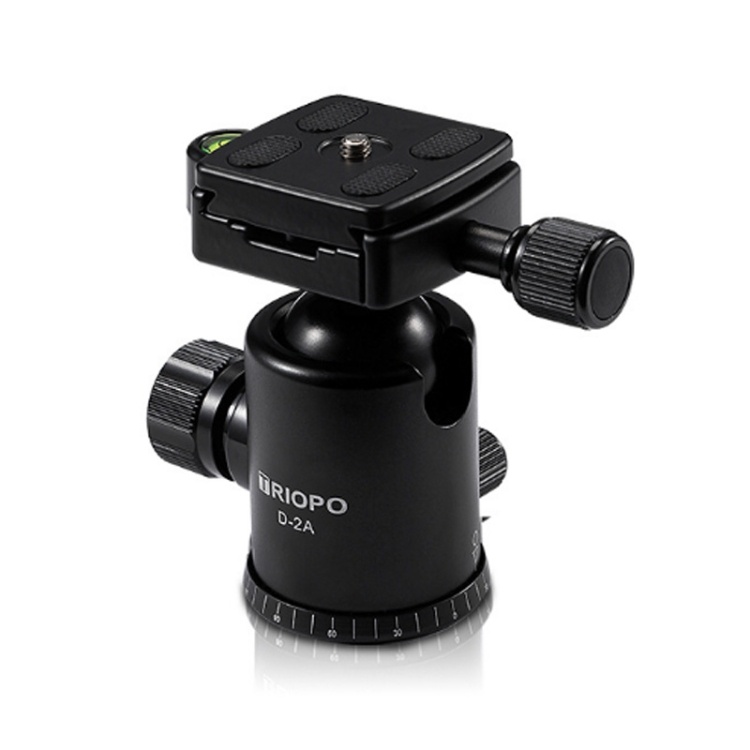
TRIOPO D-2A 360 Degree Rotation Aluminum Alloy Tripod 36mm Ball Head with Quick Release Plate
Features 1. Made of aluminum alloy, very durable. Load capacity is up to 10kg. Adopt the most advanced CNC manufacturing process, surface finishing and anodizing techniques, which make the ball head very easy and smooth in operation. 2. Its removable quick release plate, with location pin and non-slip rubber pad, can effectively avoid your camera falling off accidentally. 3. One built-in bubble level in quick release clamp plays an important role in balancing your camera and locating view finding. 4. With 3/8 inch screw hole on bottom, make it fit for various professional tripods, monopods and video sliders. With 1/4 inch screw mount is suitable for most cameras. 5. 360 degree panning movement with calibrated precision design makes the ball head being suitable for 360 degree panoramic shooting. 5. 3 independent control knobs, one is used for fixing or uninstalling the QR plate, other two damping knobs are used for adjusting the shooting angle of your camera in different directions. Specification 1. Model: D-2A 2. Head Type: 360 degree panoramic ball head 3. Material: Aluminum alloy 4. Load Capacity: 10kg 5. Screw Mount of Top: 1/4 inch 6. Screw Hole of Bottom: 3/8 inch 7. Ball Diameter: 36mm 8. Base Diameter: 50mm 9. Tripod Head Height: 100mm 10. Quick Release Plate Size: 48x48mm Specification: General Model D-2A Material Aluminum alloy, Aluminum Lens 10kg Diameter Ball Diameter: 36mm,Base Diameter: 50mm Quick Shoe Size 48x48mm Socket Size 1/4 inch, 3/8 inch Product Size Tripod Head Height: 100mm Package Weight One Package Weight 0.05kgs / 0.11lb One Package Size 15cm * 12cm * 8cm / 5.91inch * 4.72inch * 3.15inch Qty per Carton 40 Carton Weight 1.40kgs / 3.09lb Carton Size 42cm * 50cm * 32cm / 16.54inch * 19.69inch * 12.6inch Loading Container 20GP: 396 cartons * 40 pcs = 15840 pcs 40HQ: 921 cartons * 40 pcs = 36840 pcs
Brand: MobSpares
Category: Cameras & Optics > Camera & Optic Accessories > Tripod & Monopod Accessories > Tripod & Monopod Heads